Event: Nepal Earthquake
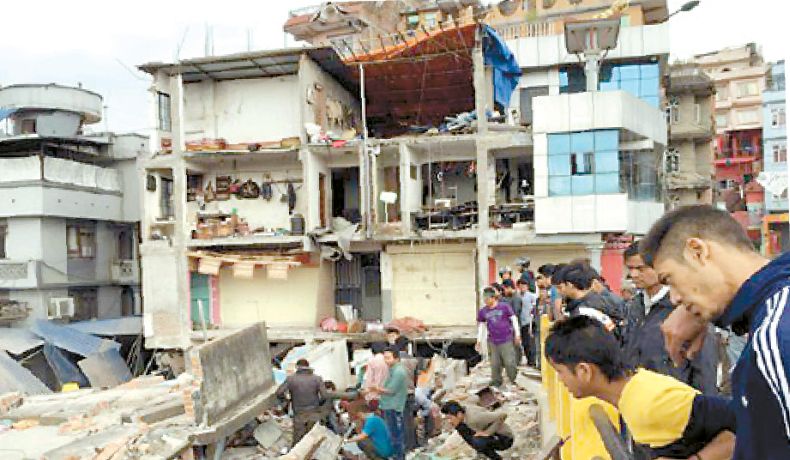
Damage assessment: damage